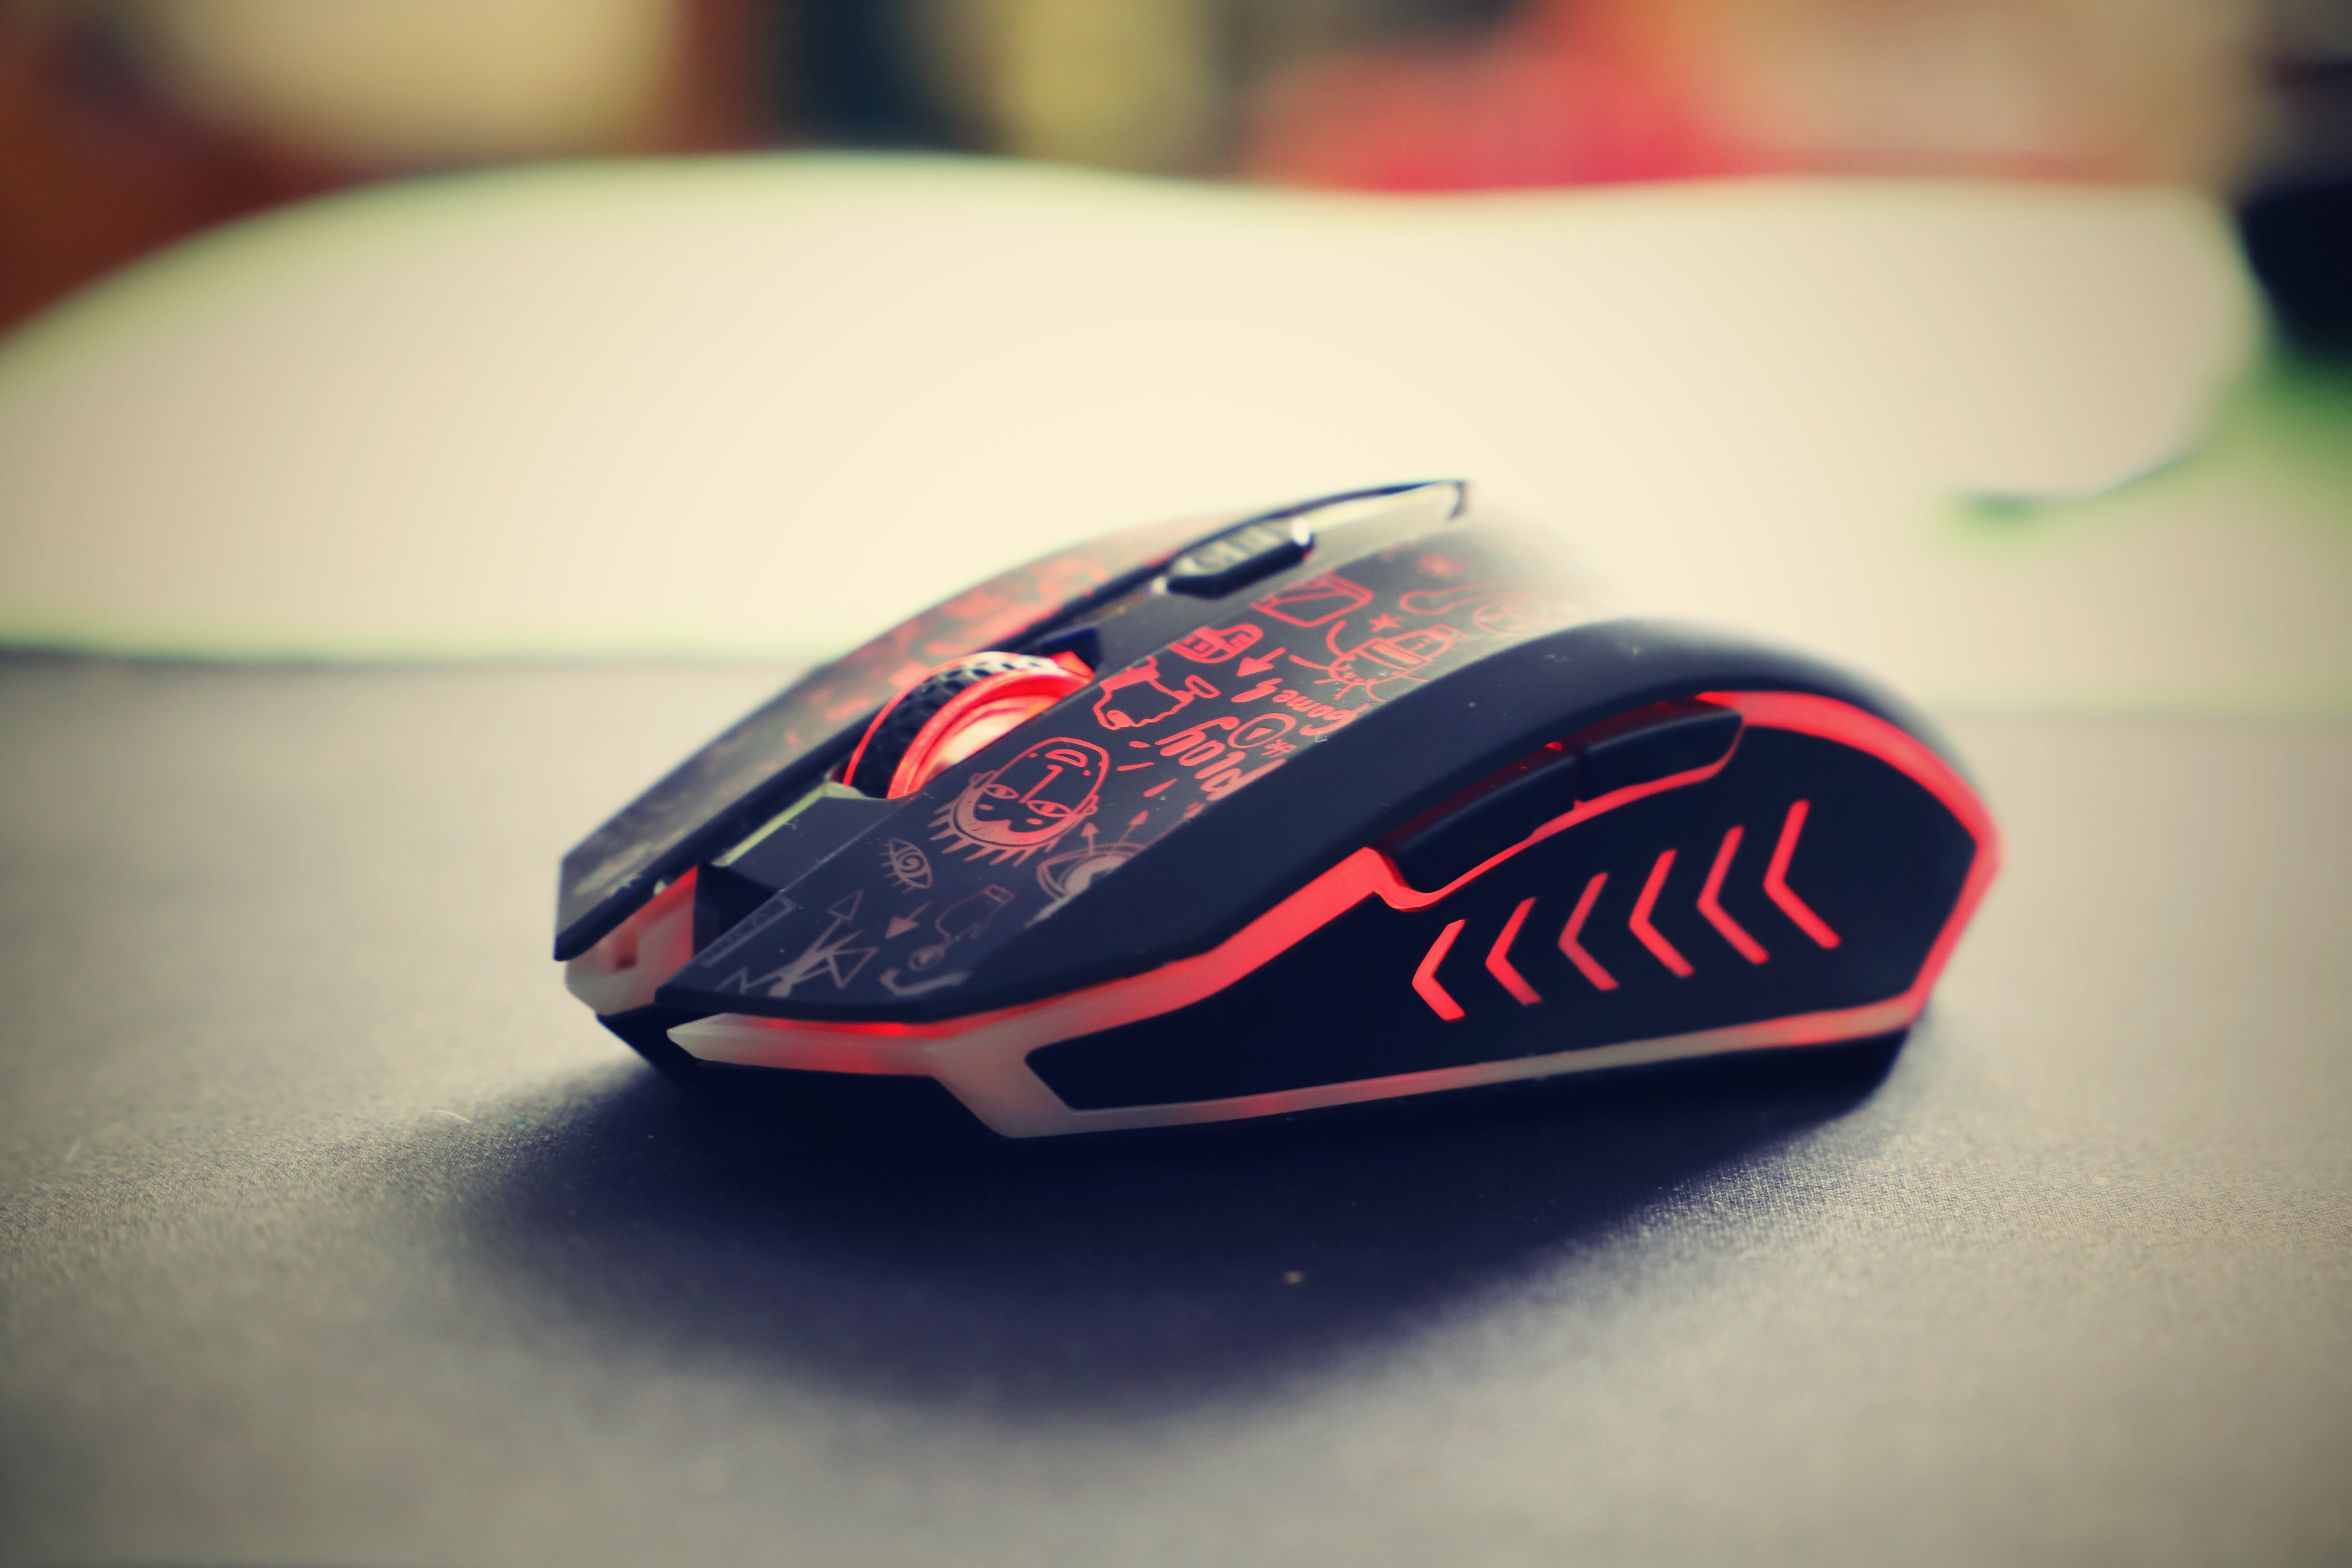
van compiuter, guitar accessory, automotive design, automotive lighting, font, input device, personal protective equipment, string instrument accessory, logo, carmine, fashion accessory, sports equipment, brand, symbol, graphics, musical instrument accessory, computer component, label